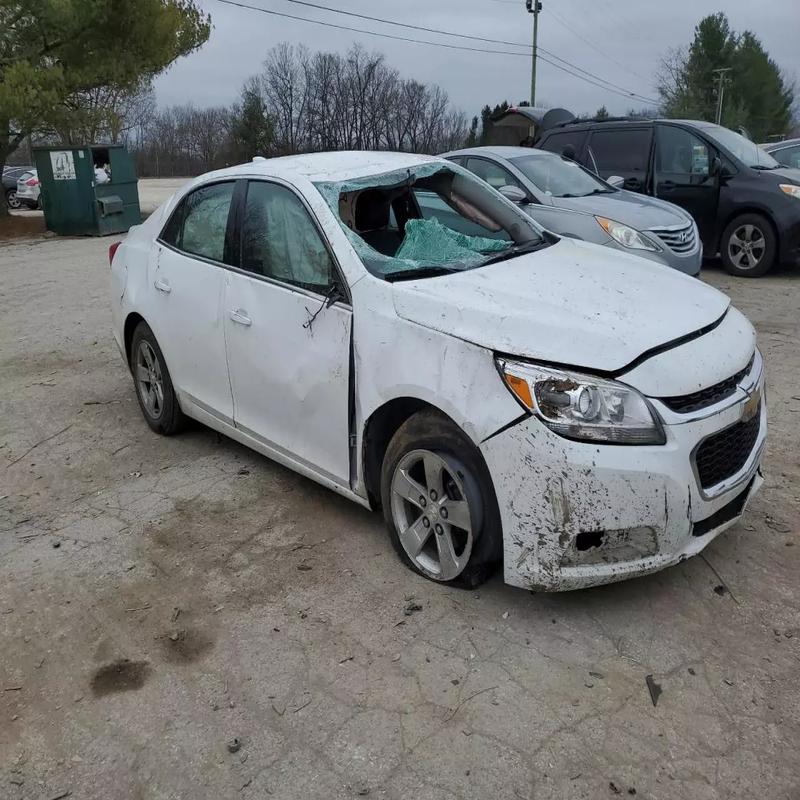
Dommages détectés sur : pare-choc avant, capot, pare-brise avant, aile avant droite, porte avant droite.
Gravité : majeur